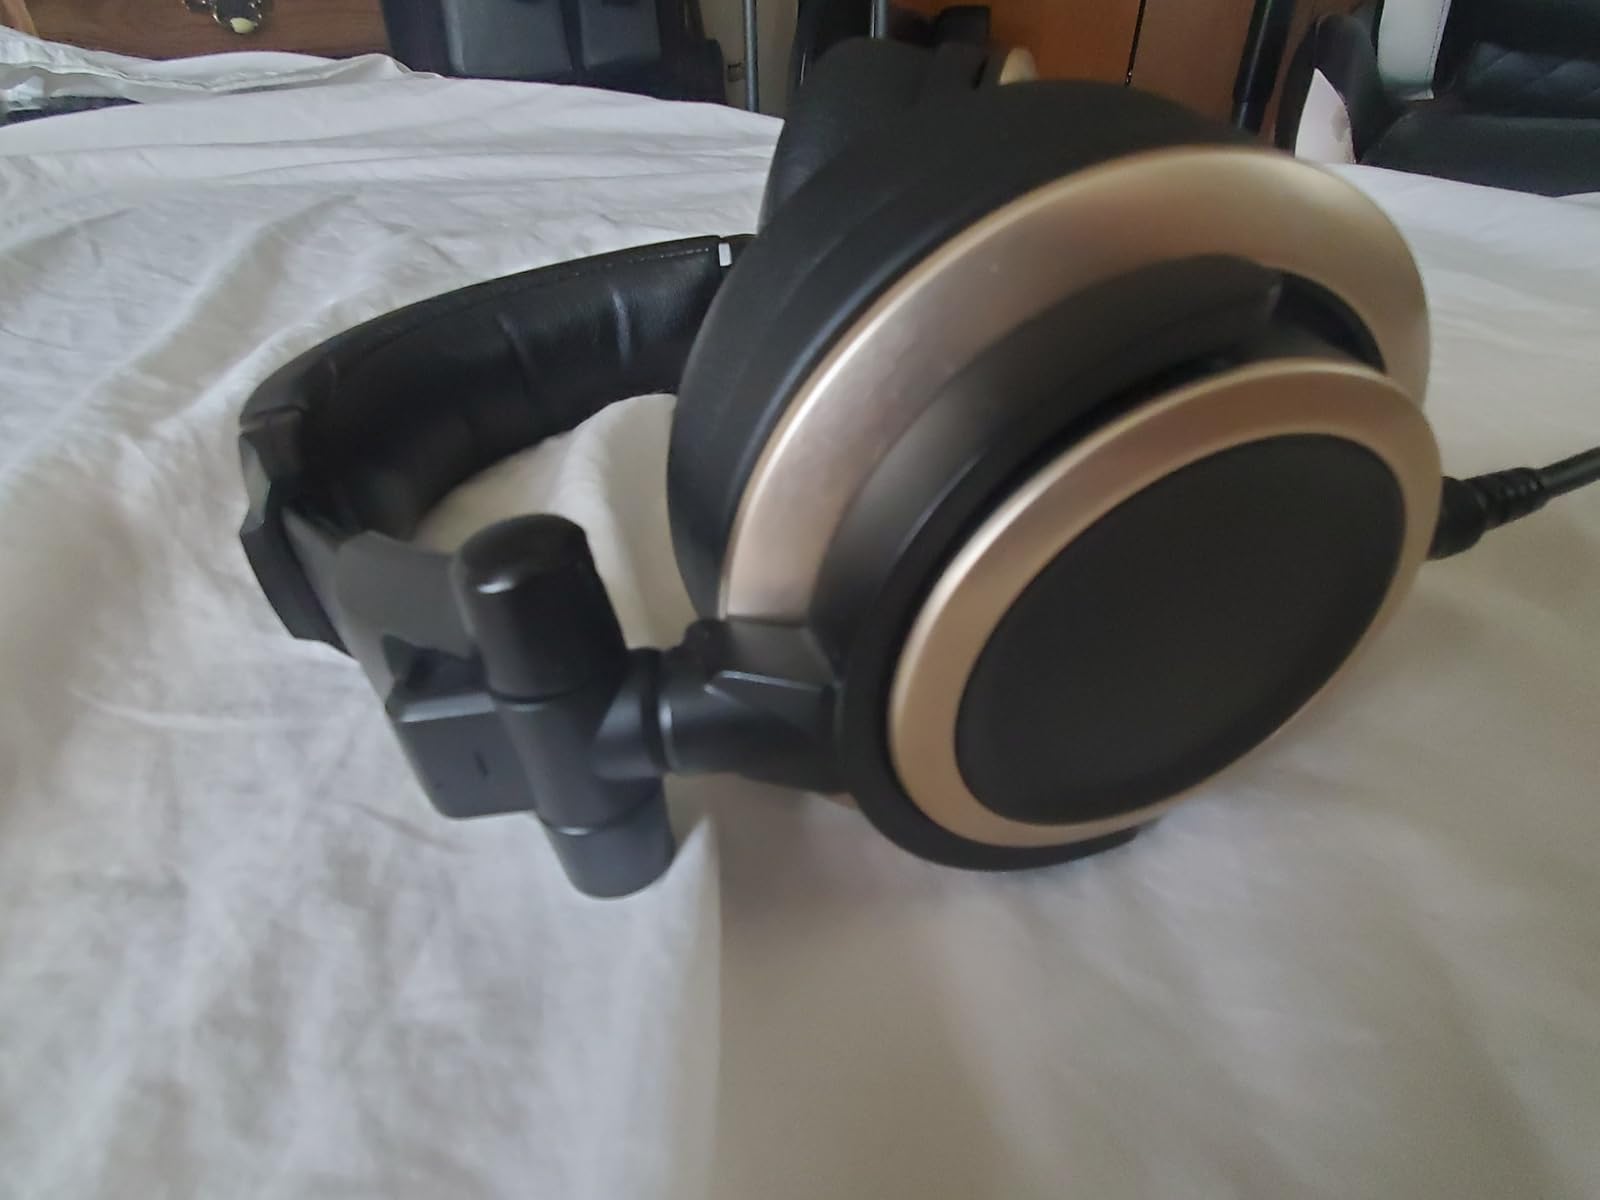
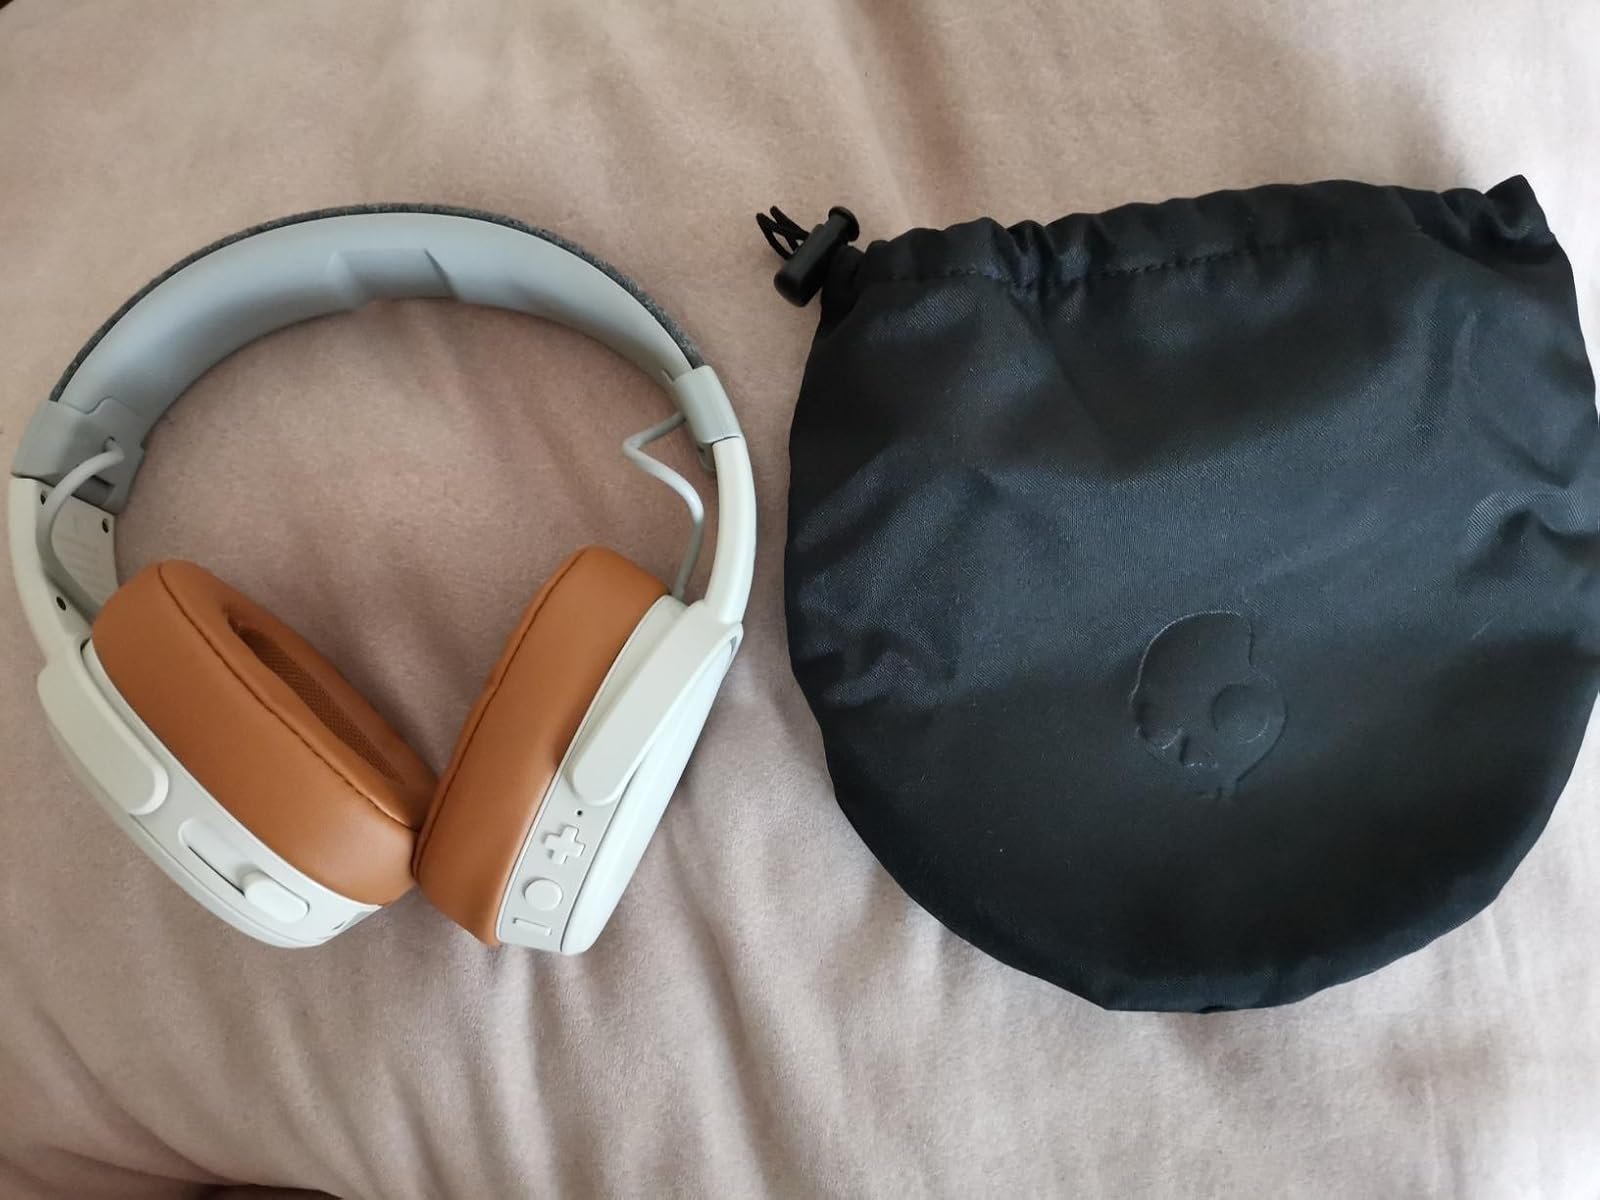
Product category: headphones
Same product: no